Hannes Hafstein

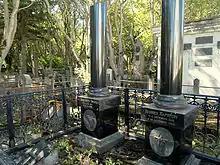
Gravesite at Hólavallagarður cemetery in Reykjavík

Hannes was born on the farm Möðruvellir in Hörgárdalur valley. His parents were Pétur Havstein (17 February 1812 – 24 June 1875) Governor of North and East Iceland and Kristjana Gunnarsdóttir Havstein (20 September 1836 – 24 February 1927) sister of Iceland's first bank chairman, Tryggvi Gunnarsson.